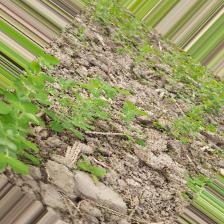
Label: Normal